Republic (office campus)

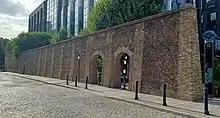
One of the entrances on the south side of the campus is through arches in the original boundary wall

The land occupied by Republic was historically used as the Import Dock of the East India Company. Following the dock's closure in 1967, the site was redeveloped in the 1990s as an office campus providing disaster recovery space for businesses at Canary Wharf.